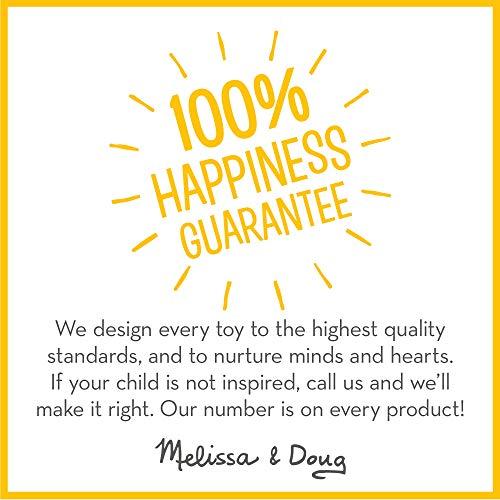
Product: Melissa & Doug Sunny Patch Pretty Petals Flower Magnifying Glass With Shatterproof Lens
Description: Flower-shaped magnifying glass.
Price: $4.49
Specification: ProductDimensions:1.1x6.2x9.2inches|ItemWeight:3.2ounces|ShippingWeight:3.2ounces(Viewshippingratesandpolicies)|DomesticShipping:ItemcanbeshippedwithinU.S.|InternationalShipping:ThisitemcanbeshippedtoselectcountriesoutsideoftheU.S.LearnMore|ASIN:B01ATCA350|Itemmodelnumber:6092|Manufacturerrecommendedage:4-6years